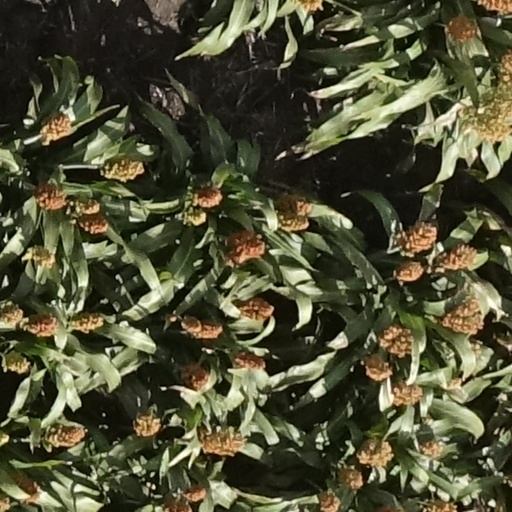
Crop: sorghum